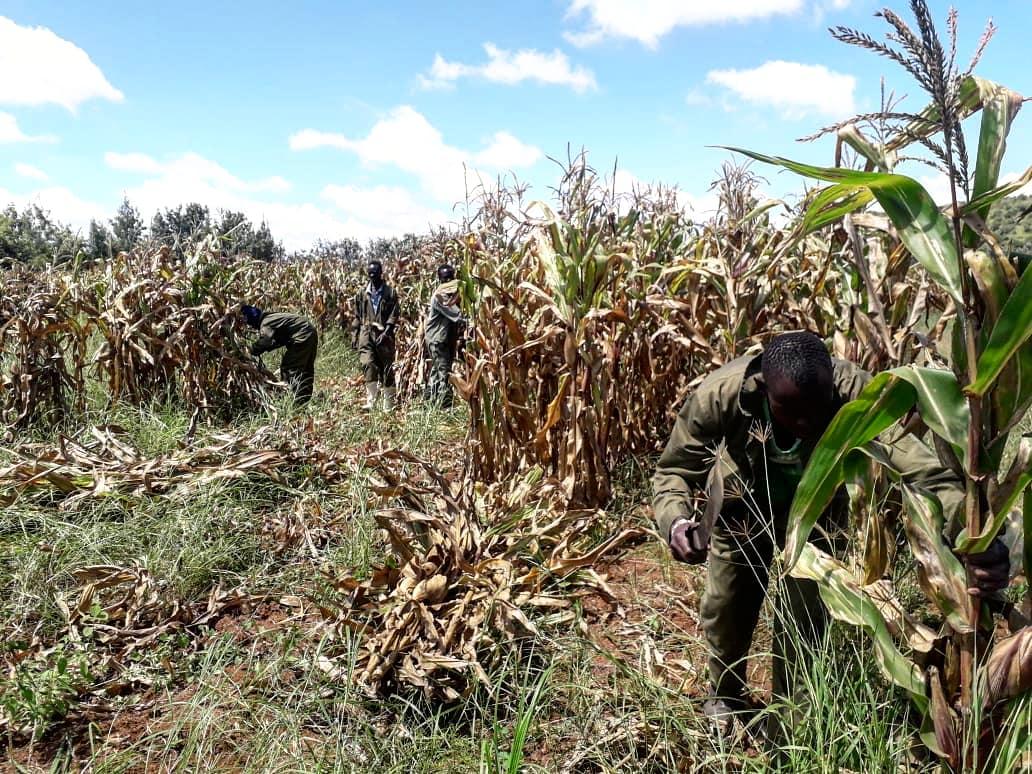
Miti lenye majani ya rangi ya kijani kibichi wakulima wakiwa katika shamba wakikata mabuwa na kuvuna mahindi kwa ajili ya kuyapeleka sokoni na kwenda kuyauza kwa wateja.